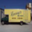
Label: truck